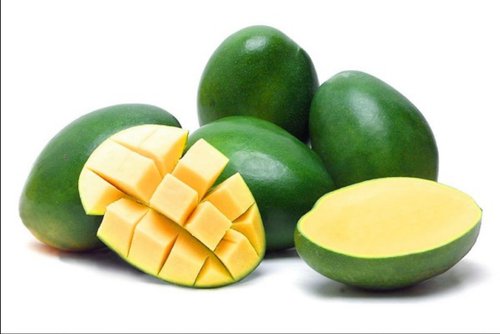
Label: Mango